Boeing KC-97 Stratofreighter

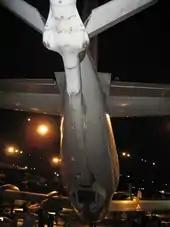
The KC-97's refueling boom

The codenames "Eager Beaver" and "Rivet Box" were used for Big Safari-built photoreconnaissance modifications to the C-97G for the 7405th Support Squadron along the Berlin air corridors.